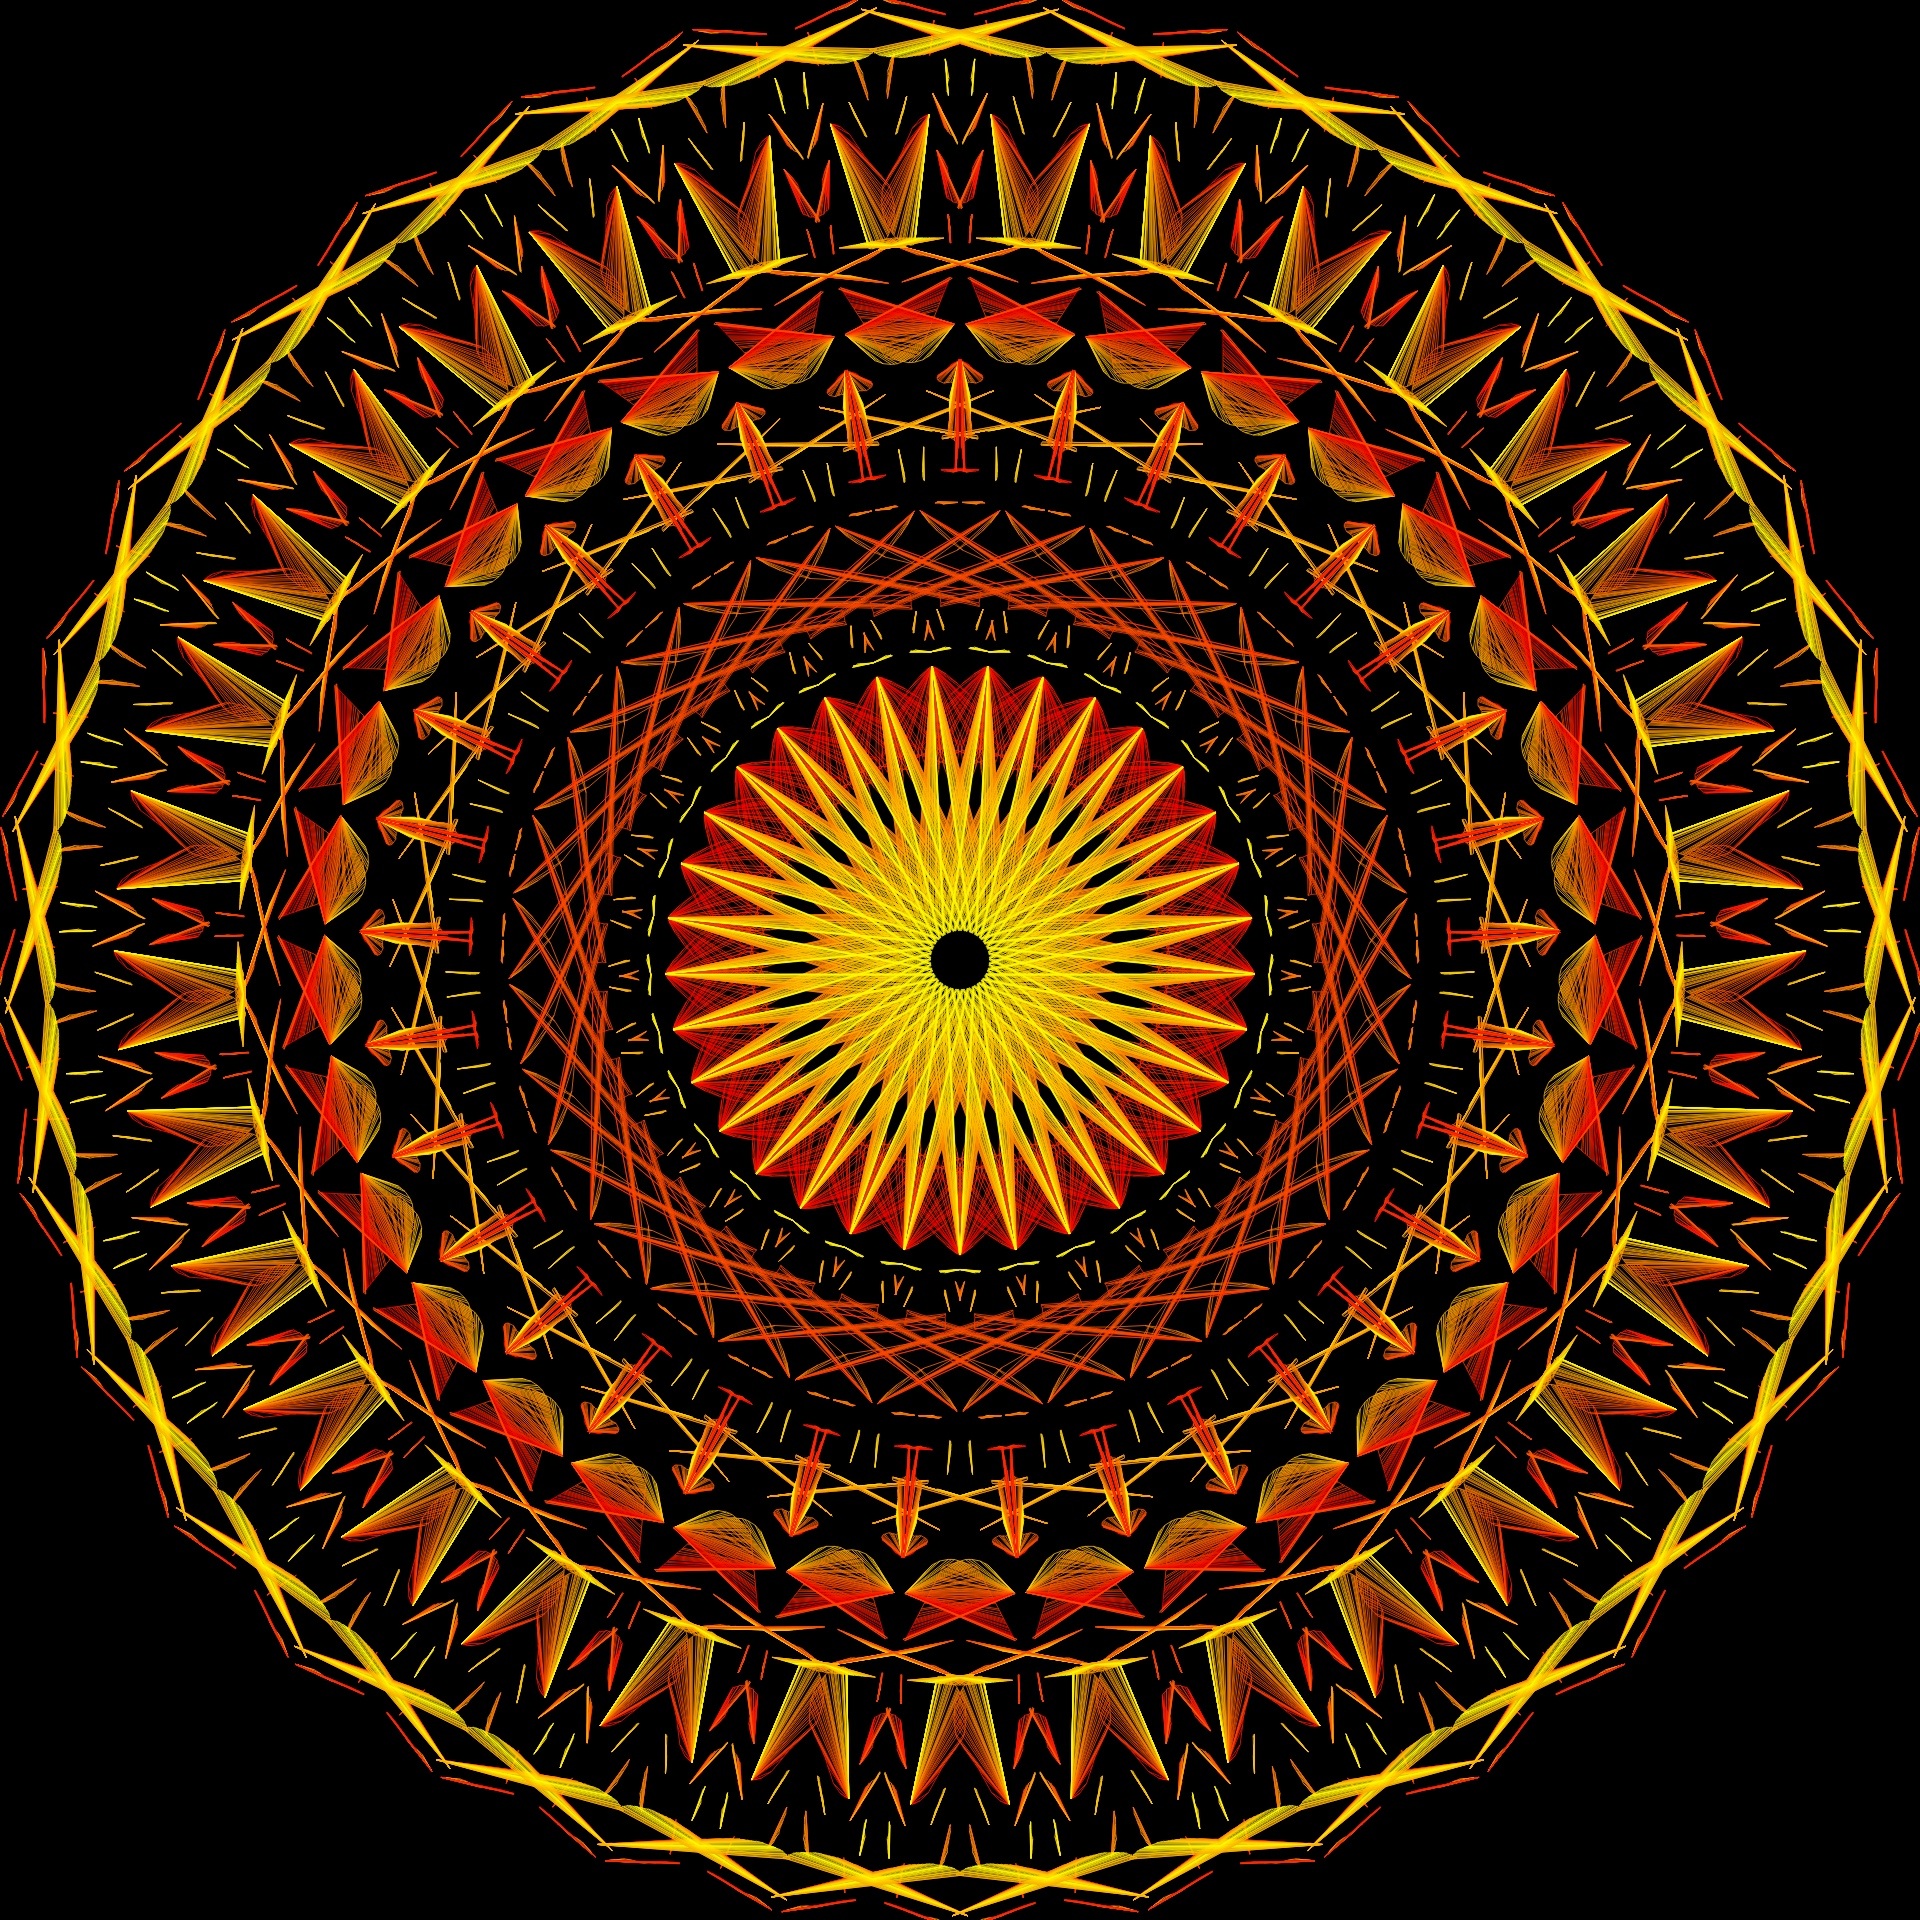
spiral, pattern, circle, neon, psychedelic, illustration, design, symmetry, shape, mandala, artebyspacemandala, fractal art